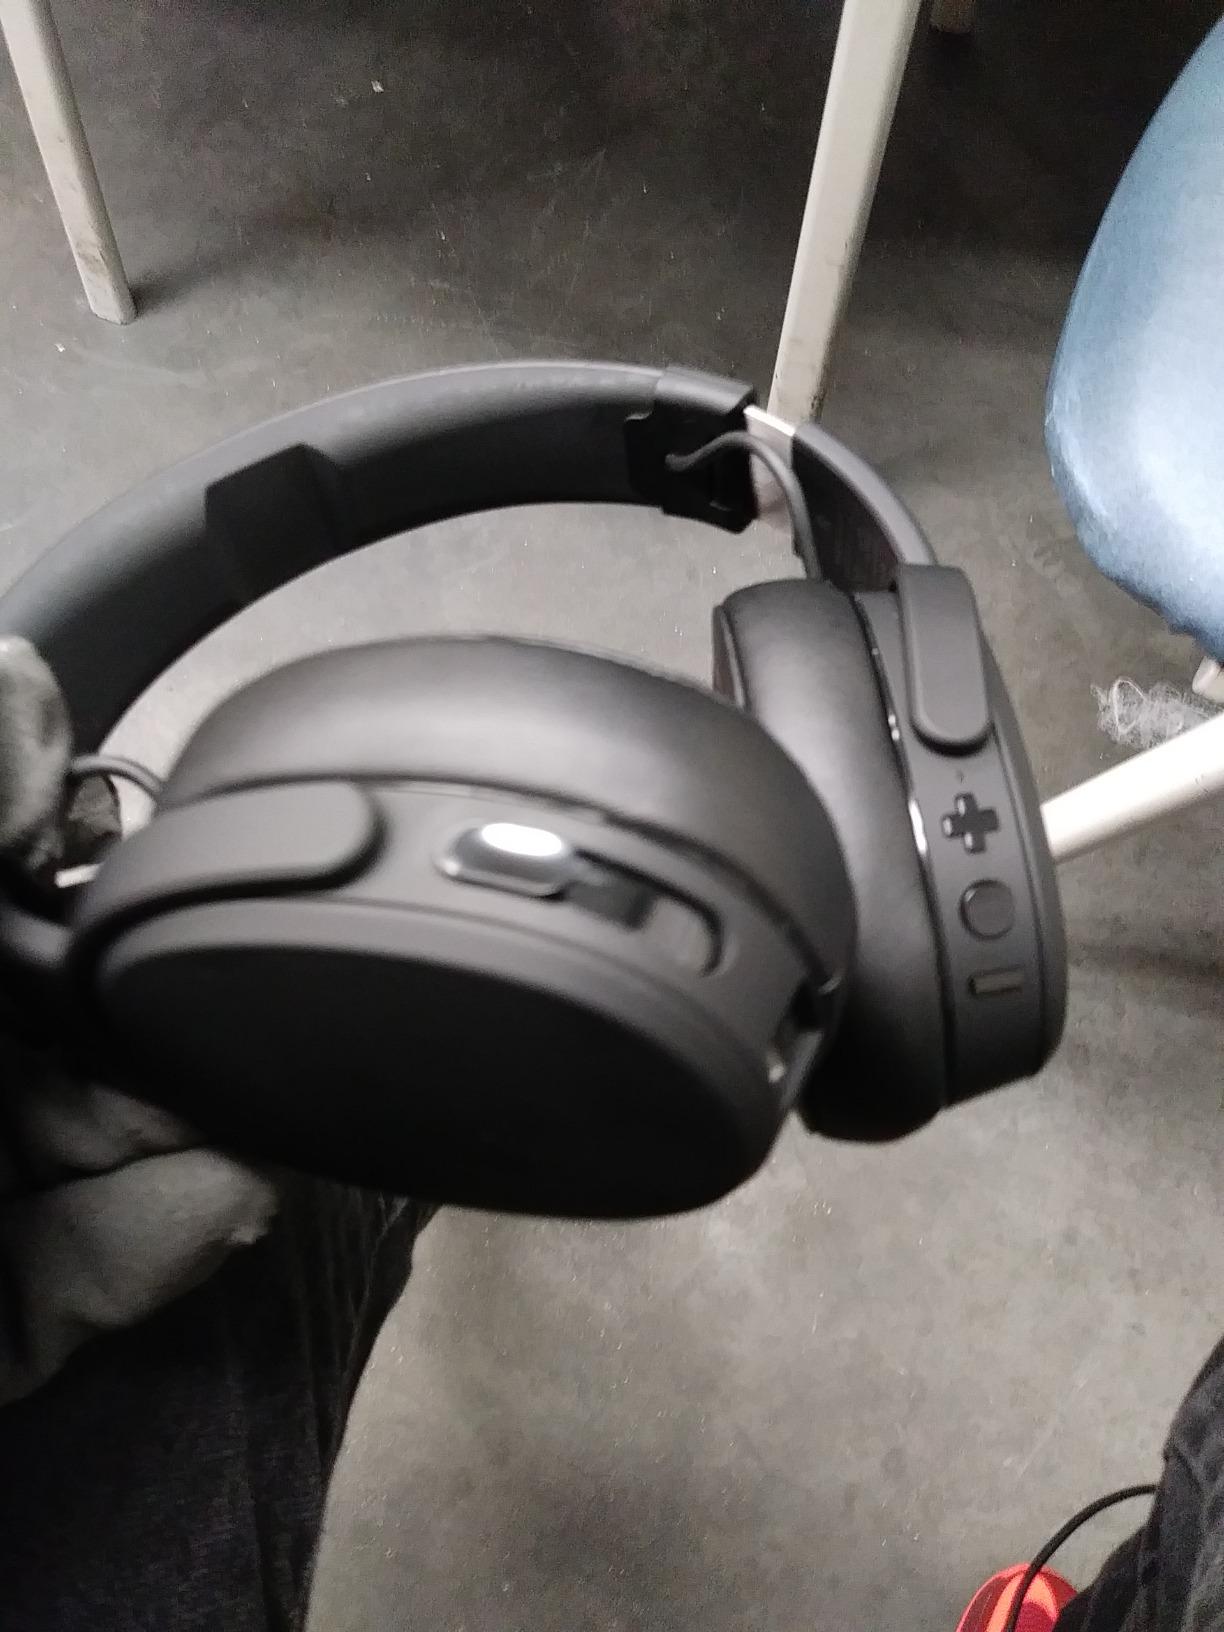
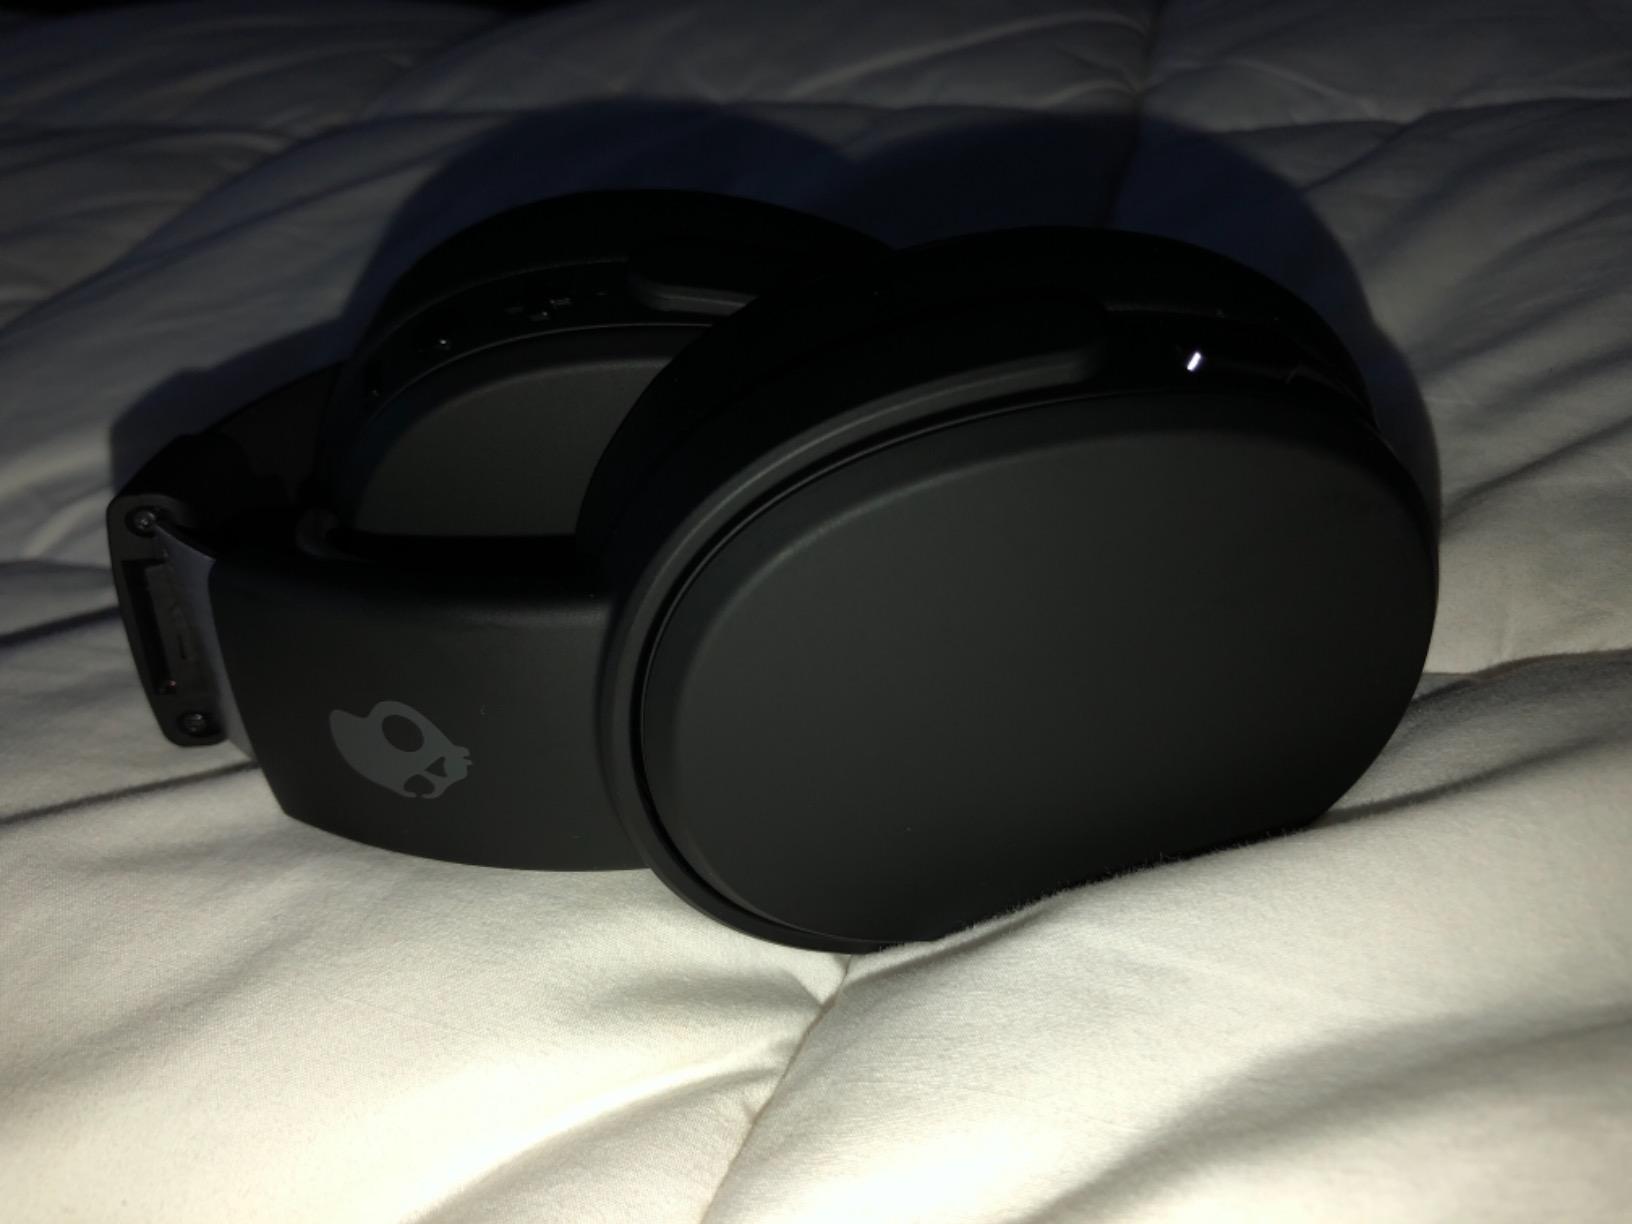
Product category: headphones
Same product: yes